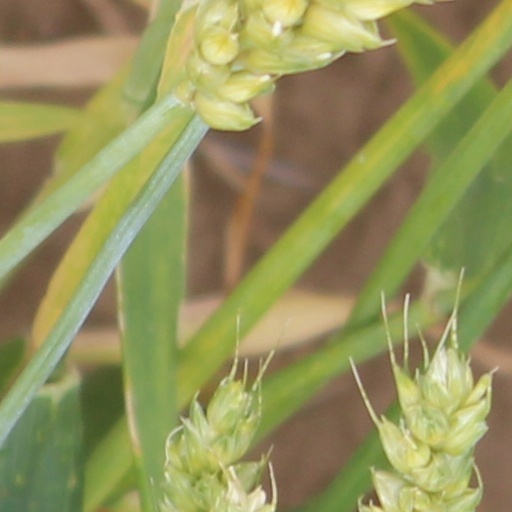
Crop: wheat